Kosovo Judicial Council

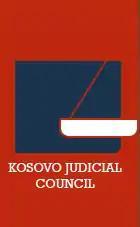
Kosovo Judicial Council Logo

The Kosovo Judicial Council (KJC) is the national council of the judiciary of Kosovo. It is the oversight body that aims to ensure the independence and impartiality of the judicial system, and the administration of justice in Kosovo.